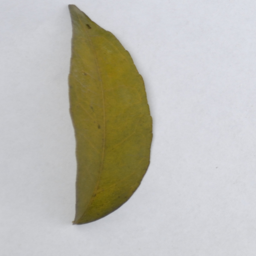
Plant part: leaf
Disease: greening